Edward Cornwallis

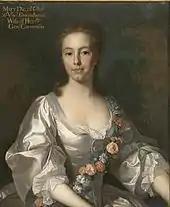
Edward Cornwallis' wife, Mary Townshend

In May 1751, the Mi'kmaq mounted their largest attack on British settlers with the Raid on Dartmouth. With this raid, the Mi'kmaq stopped British expansion and they stopped attacking. Cornwallis interpreted the cessation of attacks as the Mi'kmaq wanting peace. Cornwallis laid the foundation for and was at the signing of the Treaty of 1752 with Major Cope, attending at Cope's request. Having committed to being Governor only for two years, Cornwallis eventually resigned his commission and left the colony in October 1752. The treaty was ultimately rejected by most of the other Mi'kmaq leaders. Cope burned the treaty six months after he signed it.